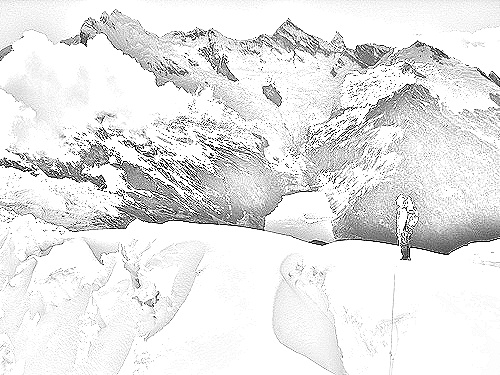
Portrait style: Sketch Portrait